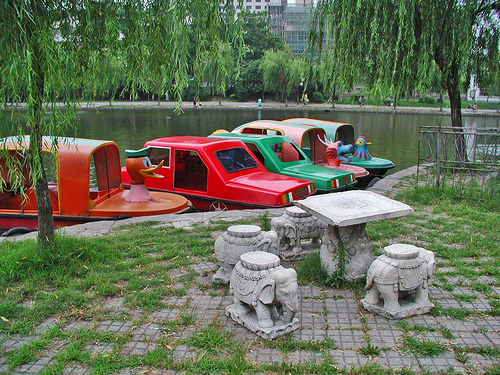
question: どこですか？
answer: 公園

question: 何がありますか？
answer: 池

question: 池には何がありますか？
answer: ボート

question: ボートはいくつありますか？
answer: 5台

question: ボードは何色ですか？
answer: オレンジ色、緑色、赤色、ピンク色、水色

question: ベンチはいくつありますか？
answer: 4つ

question: ベンチは何の形をしていますか？
answer: 象

question: 天気はどうですか？
answer: 曇り